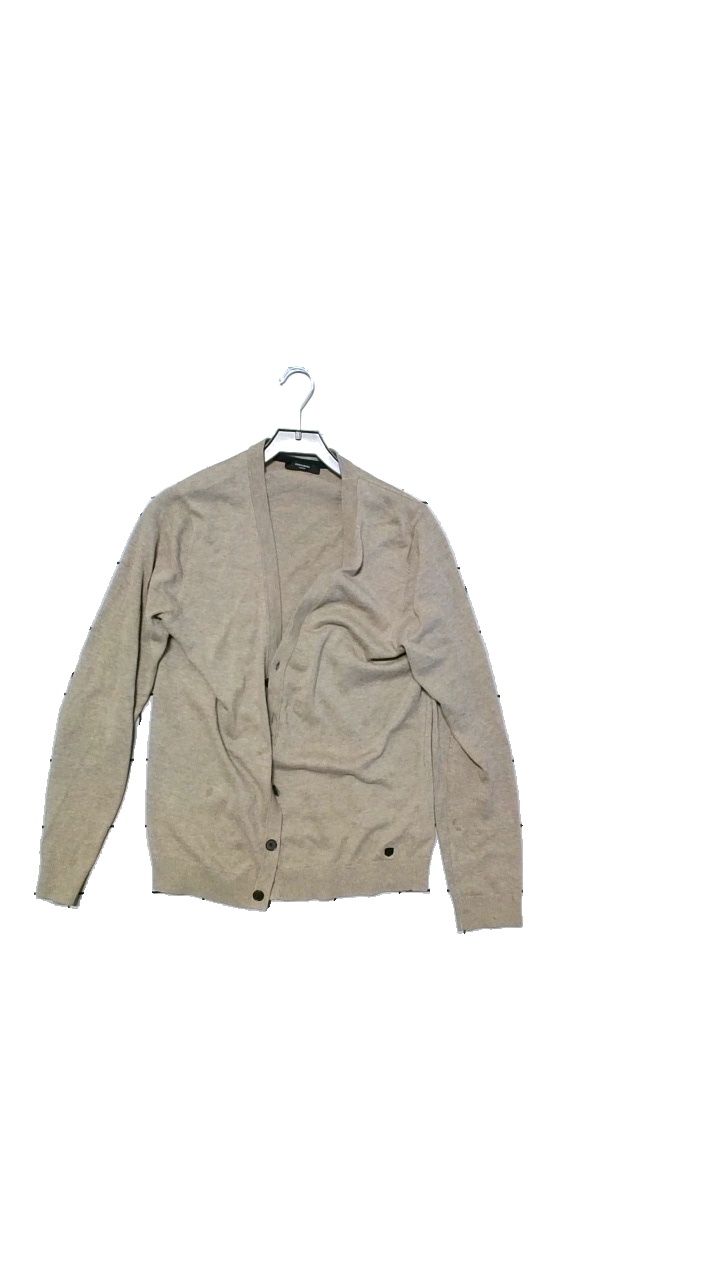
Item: Cardigan (Men)
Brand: Jack And Jones
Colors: Beige
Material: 50% cotton, 50% polyester
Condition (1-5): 4
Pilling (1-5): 3
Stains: Minor
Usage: Reuse
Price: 50-100